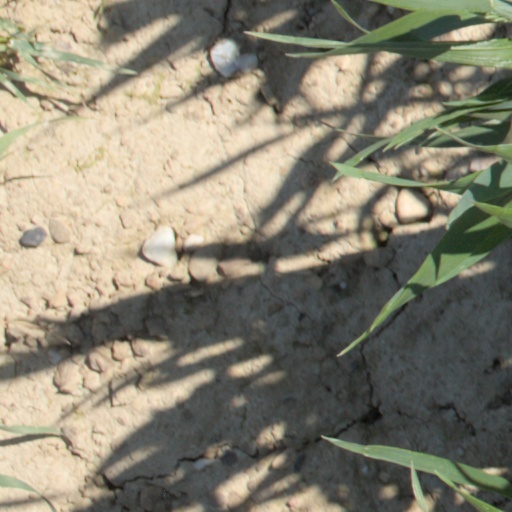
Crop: wheat